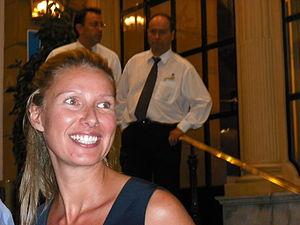
Anne Igartiburu Verdes, née le 16 février 1969 à Elorrio, est une actrice et présentatrice espagnole de télévision.